Karakoa

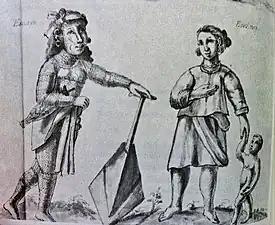
An illustration from "Historia de las Islas e Indios de Bisayas" depicting a tattooed Visayan "horo-han" (commoner warrior) with a leaf-shaped paddle. The served as paddlers and warriors for , they were seated on platforms mounted on the outriggers.

The Spanish priest Francisco Combés described in great detail in 1667. He was also impressed by the speed and craftsmanship of the vessels, remarking: